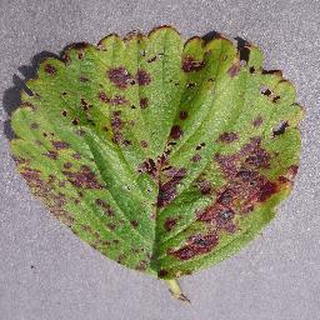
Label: strawberry_leaf_scorch